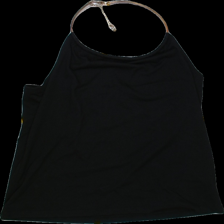
View: front
Type: Tank top
Category: Ladies
Brand: Cubus
Colors: Black
Material: 100%viscose
Pattern: Plain
Cut: C-collar, Regular
Size: 40
Trend: No trend
Stains: No
Damage: 0
Price range: <50
Recommended usage: Reuse